Charles G. DeWitt

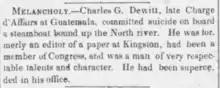
The Baltimore Sun on DeWitt's death

DeWitt's father Gerrit DeWitt was a miller, and his grandfather Charles DeWitt was a delegate to the Continental Congress. His great-nephew Henry Richard DeWitt was a New York state assemblyman.